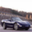
Label: automobile